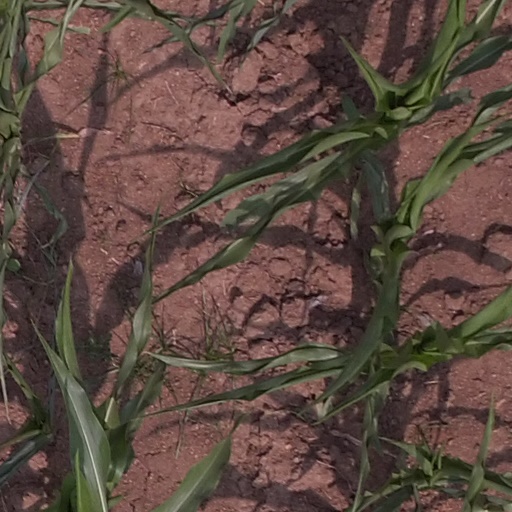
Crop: maize; corn